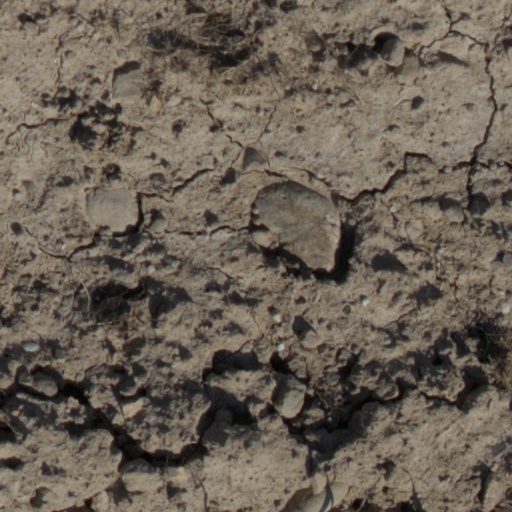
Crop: wheat